Hijikata Toshizō

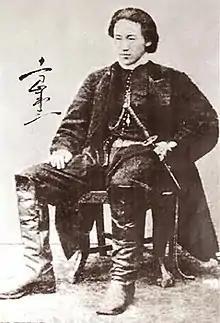
Hijikata Toshizo

Following the Boshin War in 1868, Kondō and Hijikata led the Shinsengumi in their final battles against the new government and fought in the Battle of Toba–Fushimi in January 1868. The Shinsengumi returned to Edo and was later reformed into a unit known as the and departed from Edo for Kōfu Castle on March 24 upon orders to suppress the uprisings there. But while on the way there, they received news on March 28 that the Kōfu Castle was taken by Imperial Court forces led by Itagaki Taisuke and later settled at the town of Katsunuma five miles east of Kōfu.